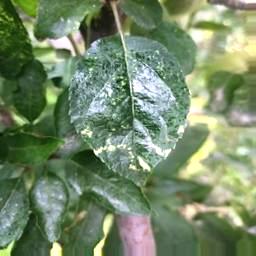
Label: Apple_Mosaic